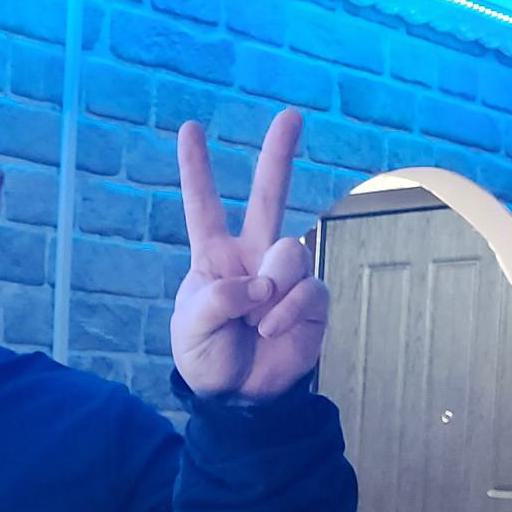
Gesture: peace